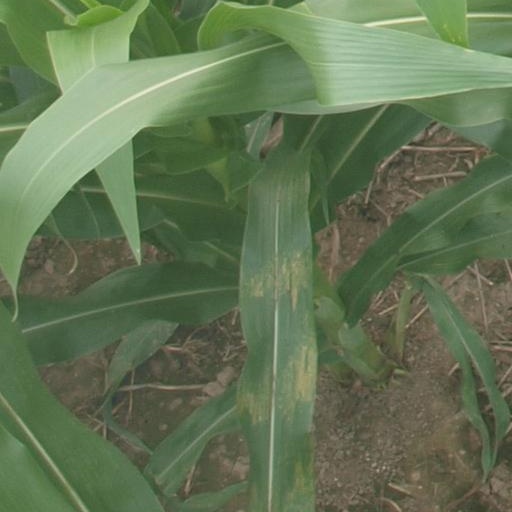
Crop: maize; corn